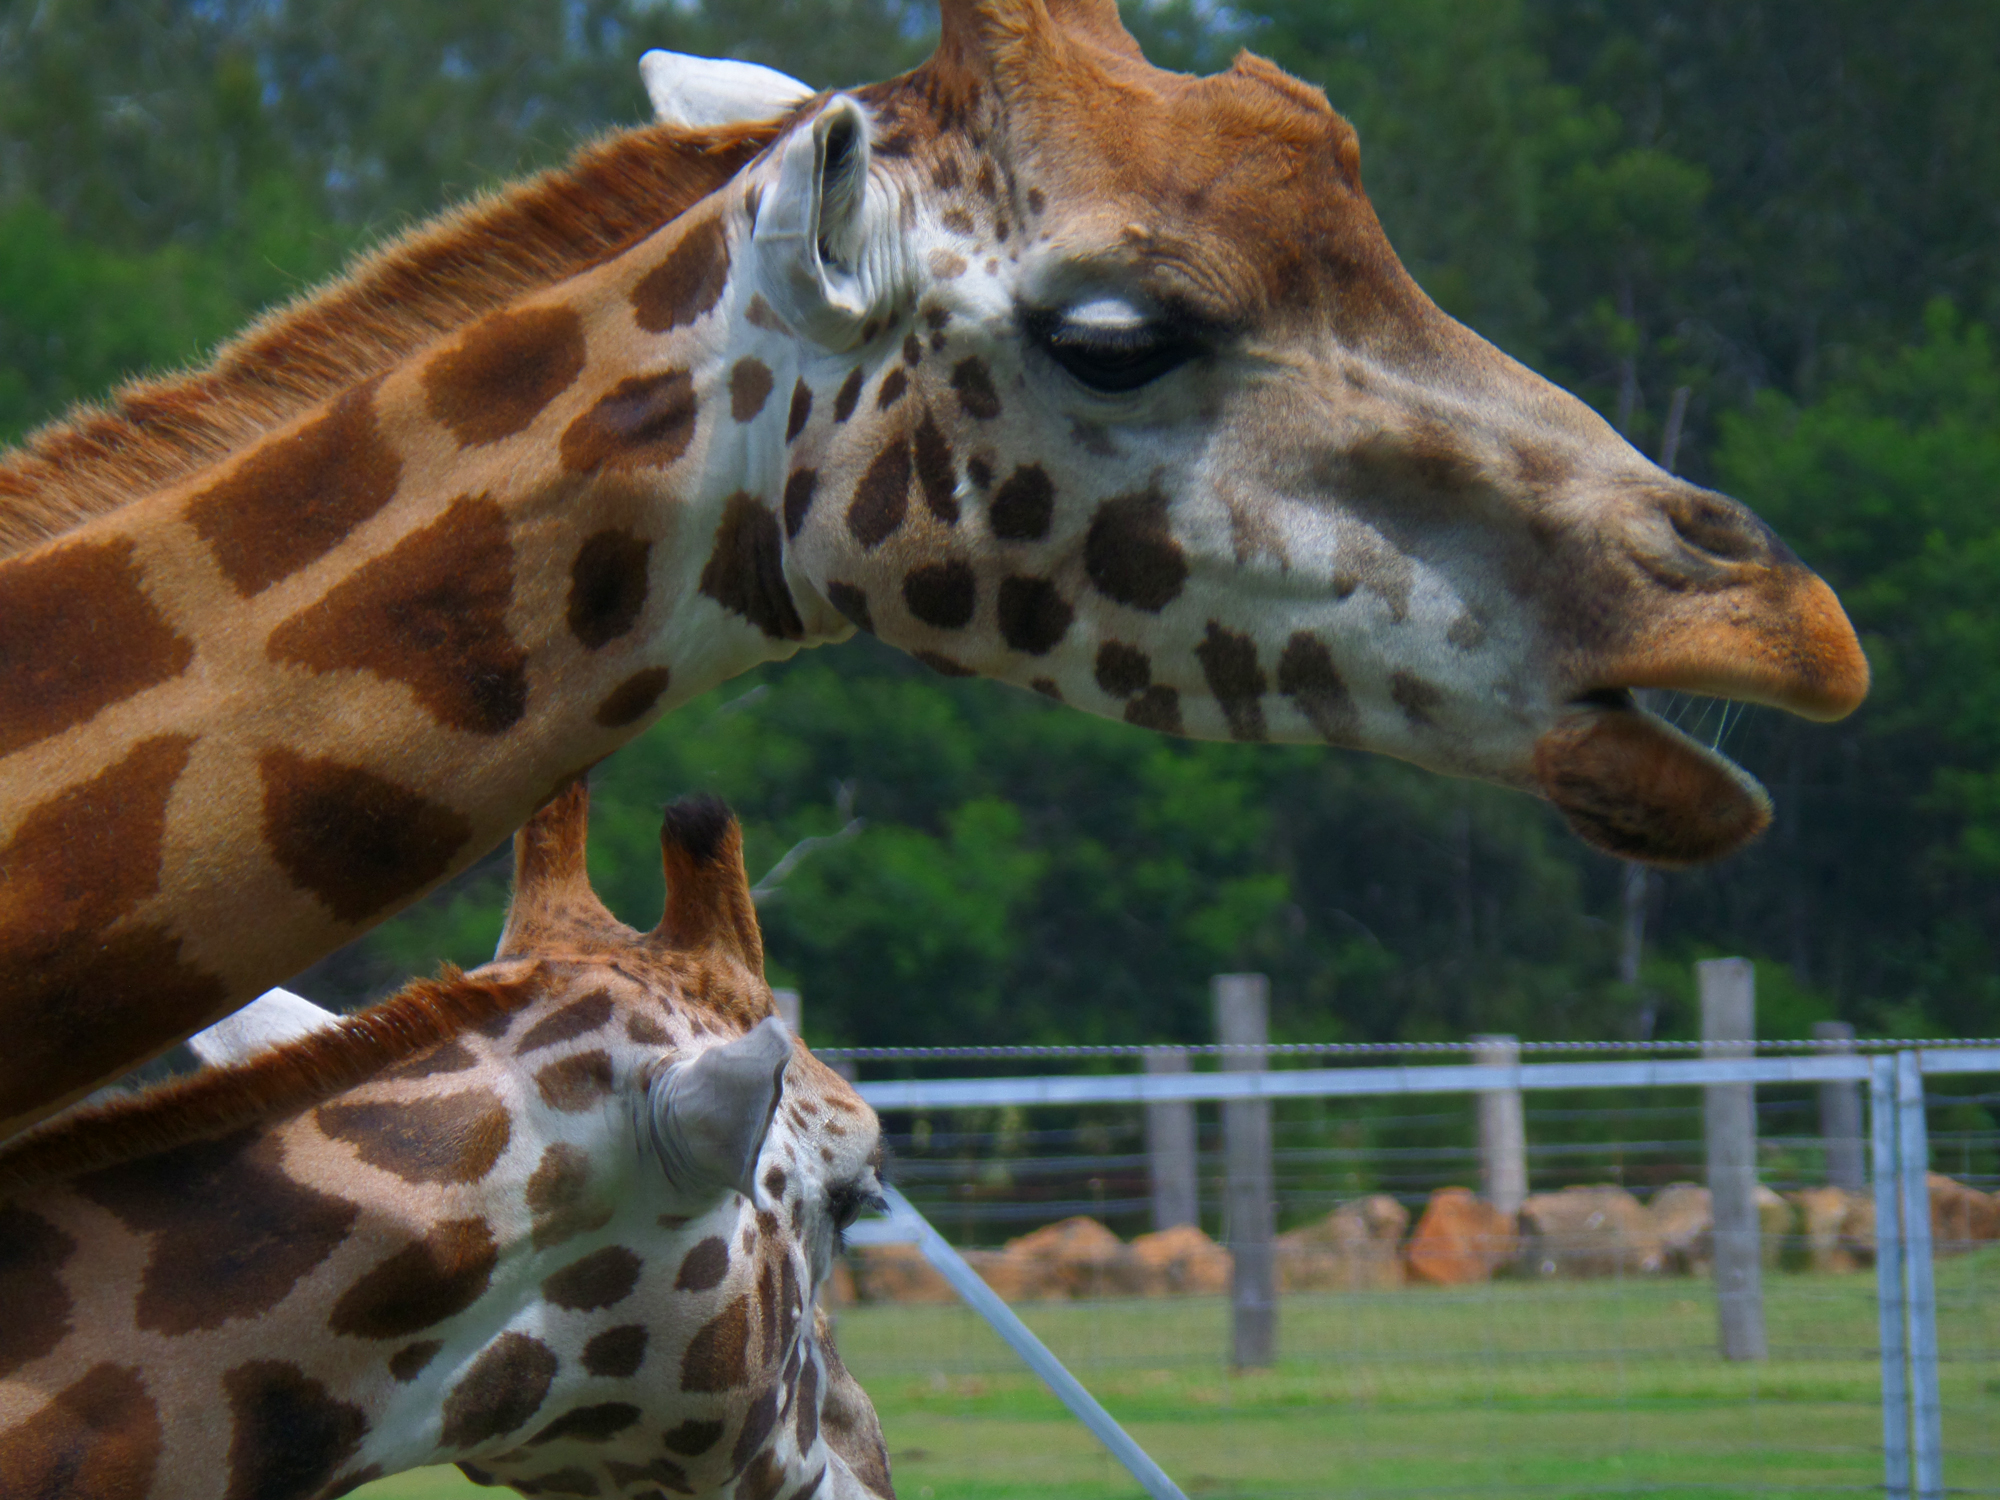
wildlife, zoo, mammal, fauna, australia, nsw, mogo, giraffe, vertebrate, giraffes, giraffidae